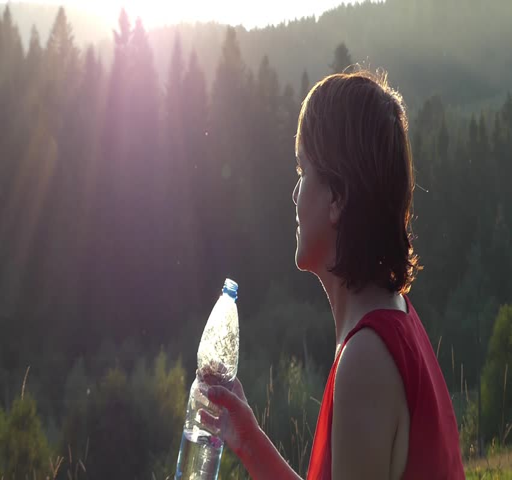
silhouette of woman that drinking water in the mountains .